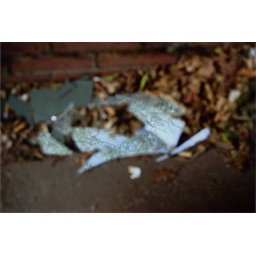
New trees reflected in a broken mirror surrounded by dead leaves.